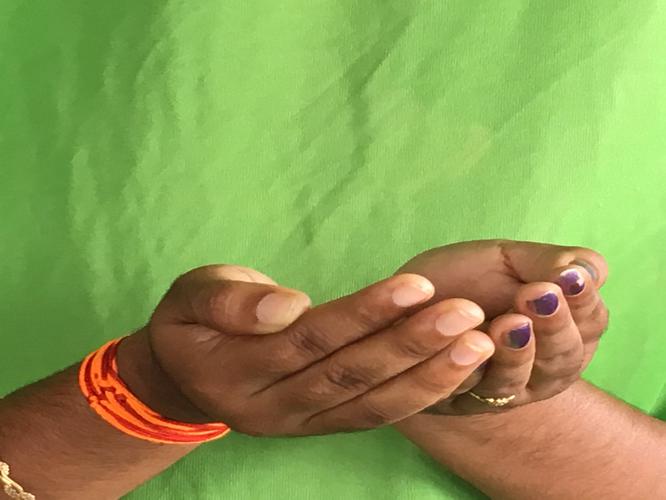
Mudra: Pushpaputa
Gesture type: double_hand